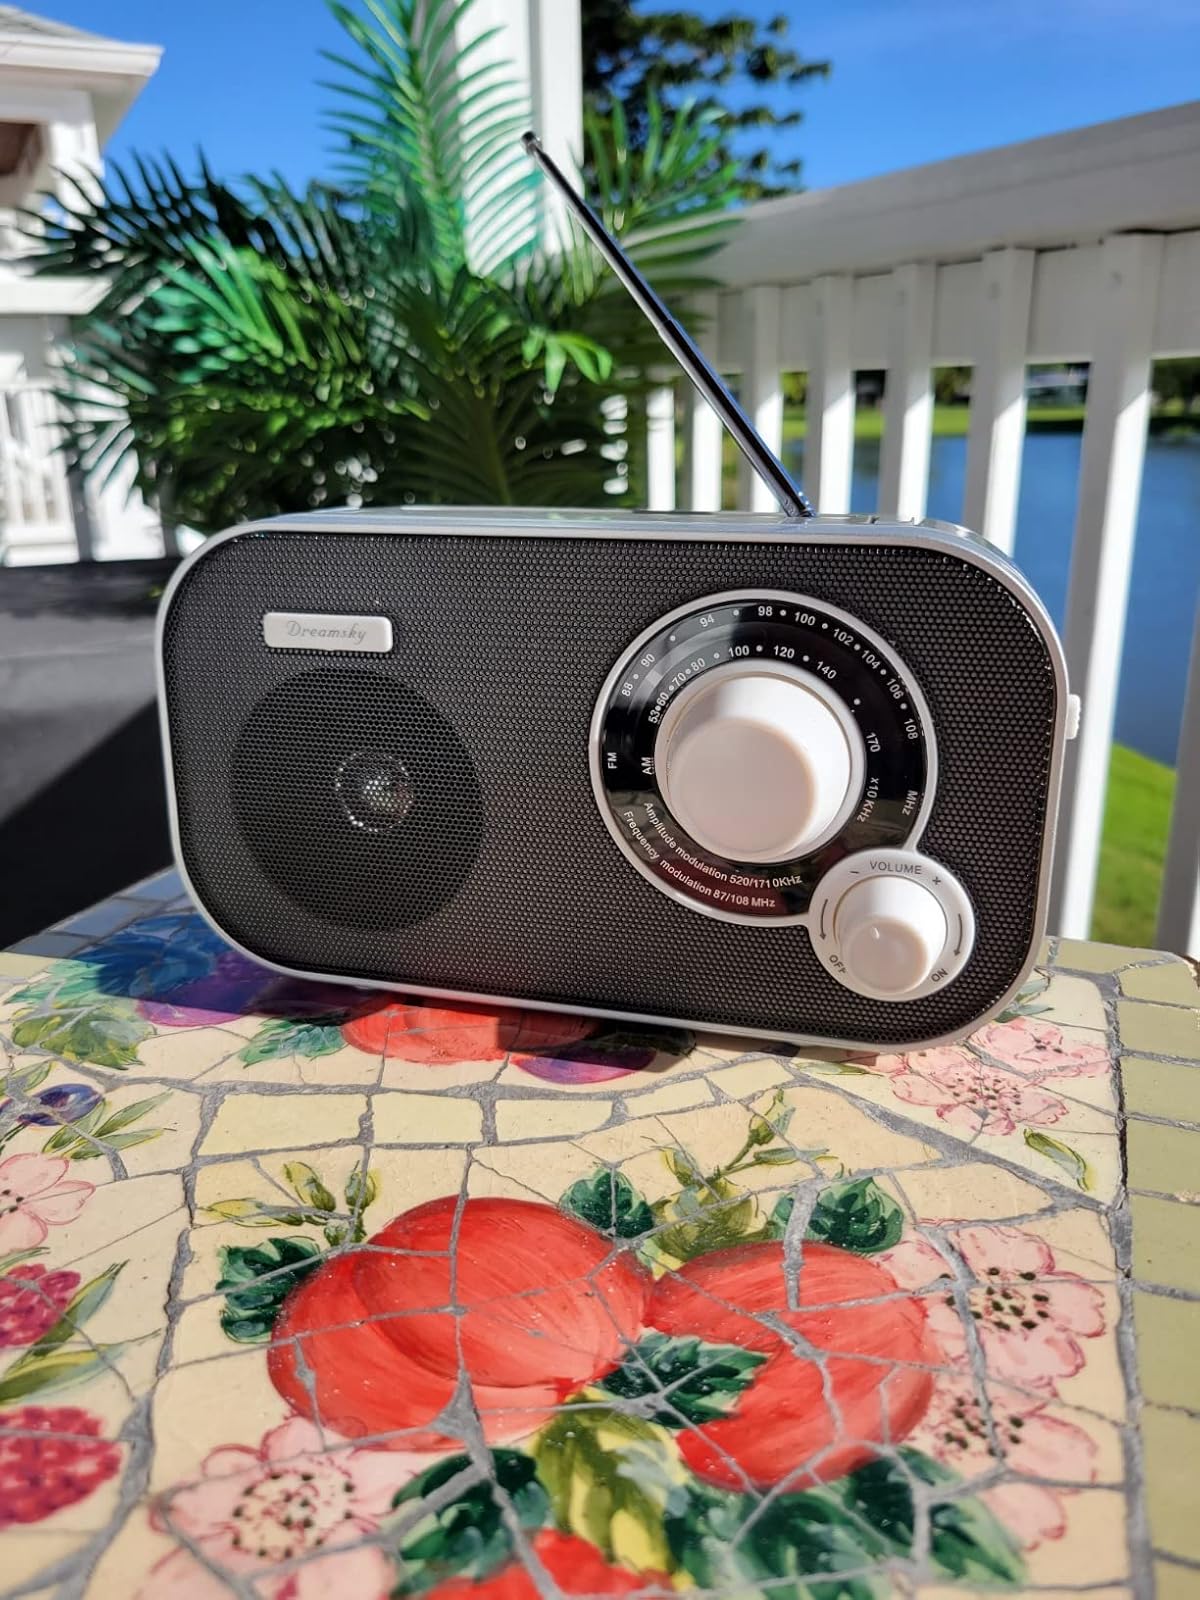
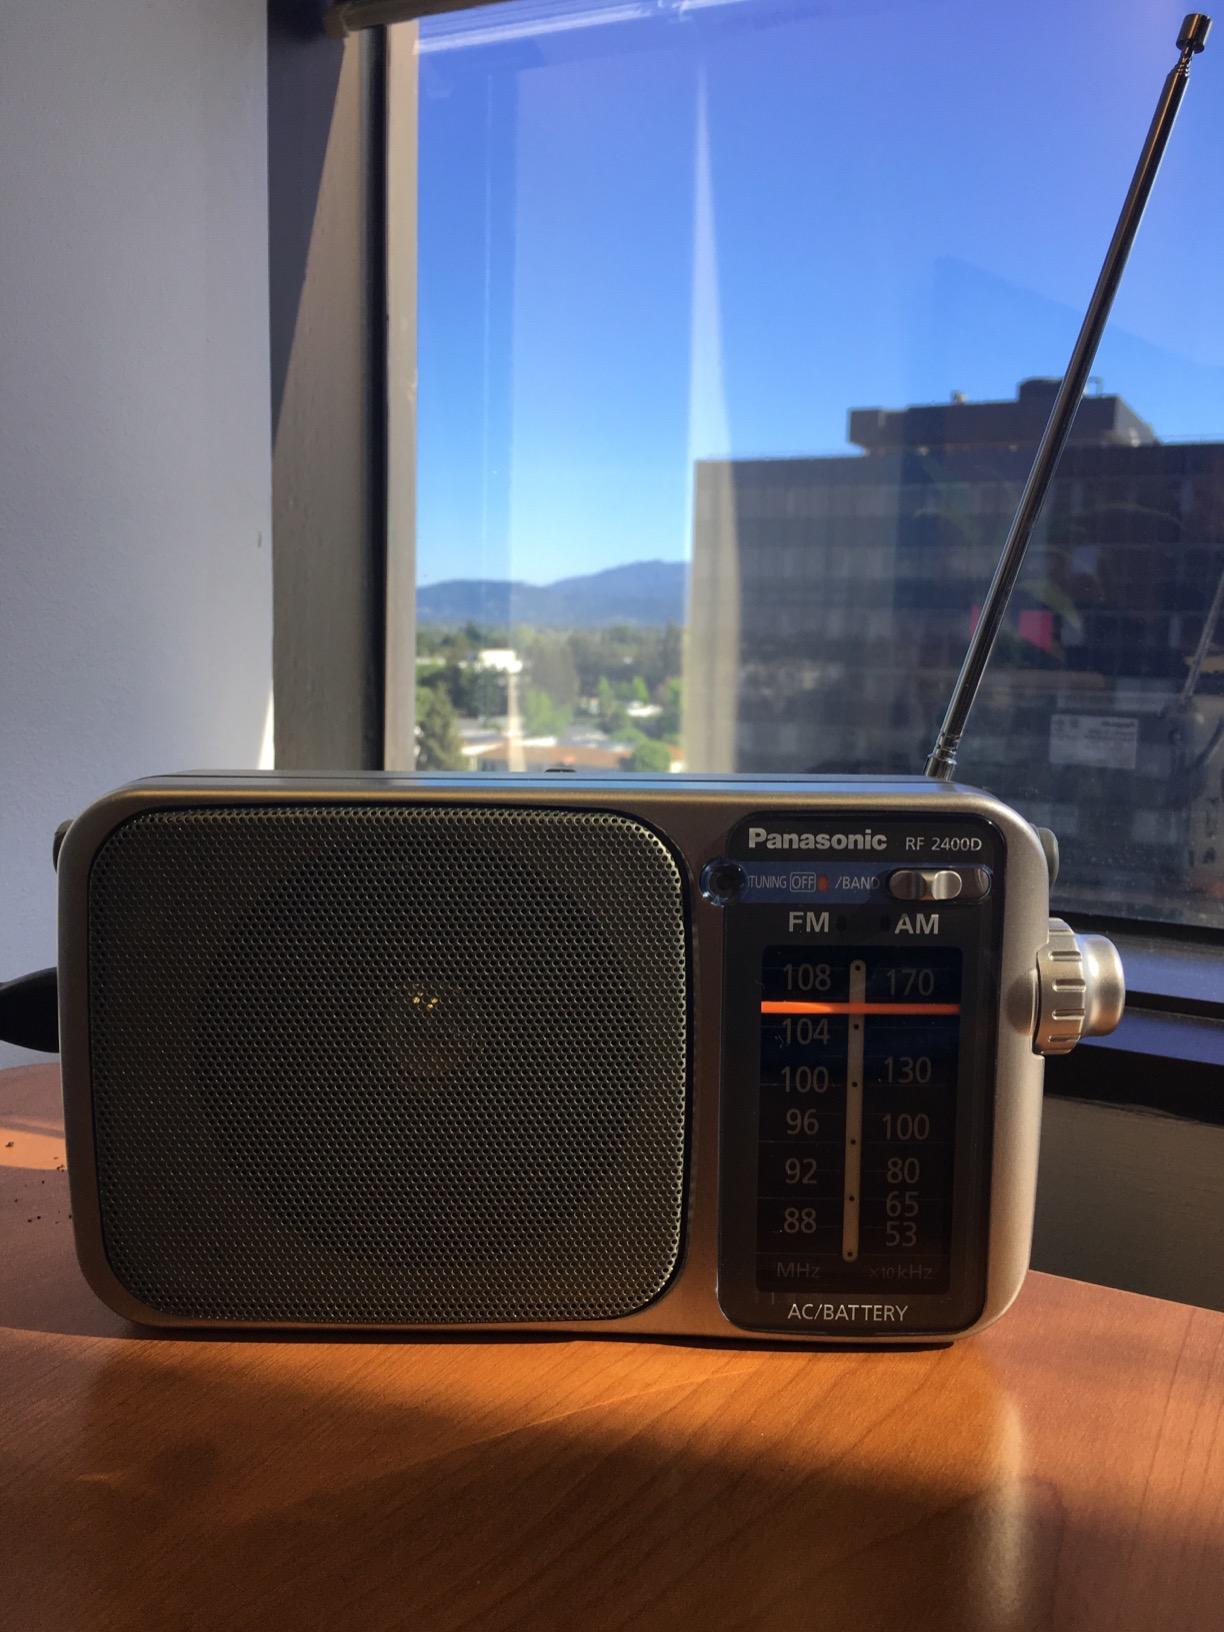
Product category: radio
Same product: no